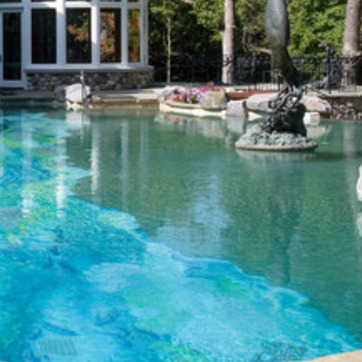
Material: water